Nicolas Zimmer

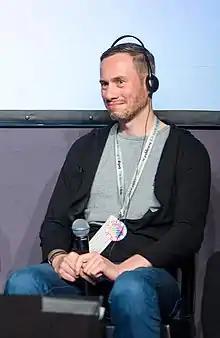
Nicolas Zimmer, 2019

Nicolas Zimmer (born 14 June 1970) is a German entrepreneur, lawyer and former CDU politician. He is the current head of the Berlin-based research institute "Technologiestiftung Berlin". He was a member of the Abgeordnetenhaus of Berlin from 1998 to 2011 and concurrently the Secretary of State for the Economy, Technology and Research.